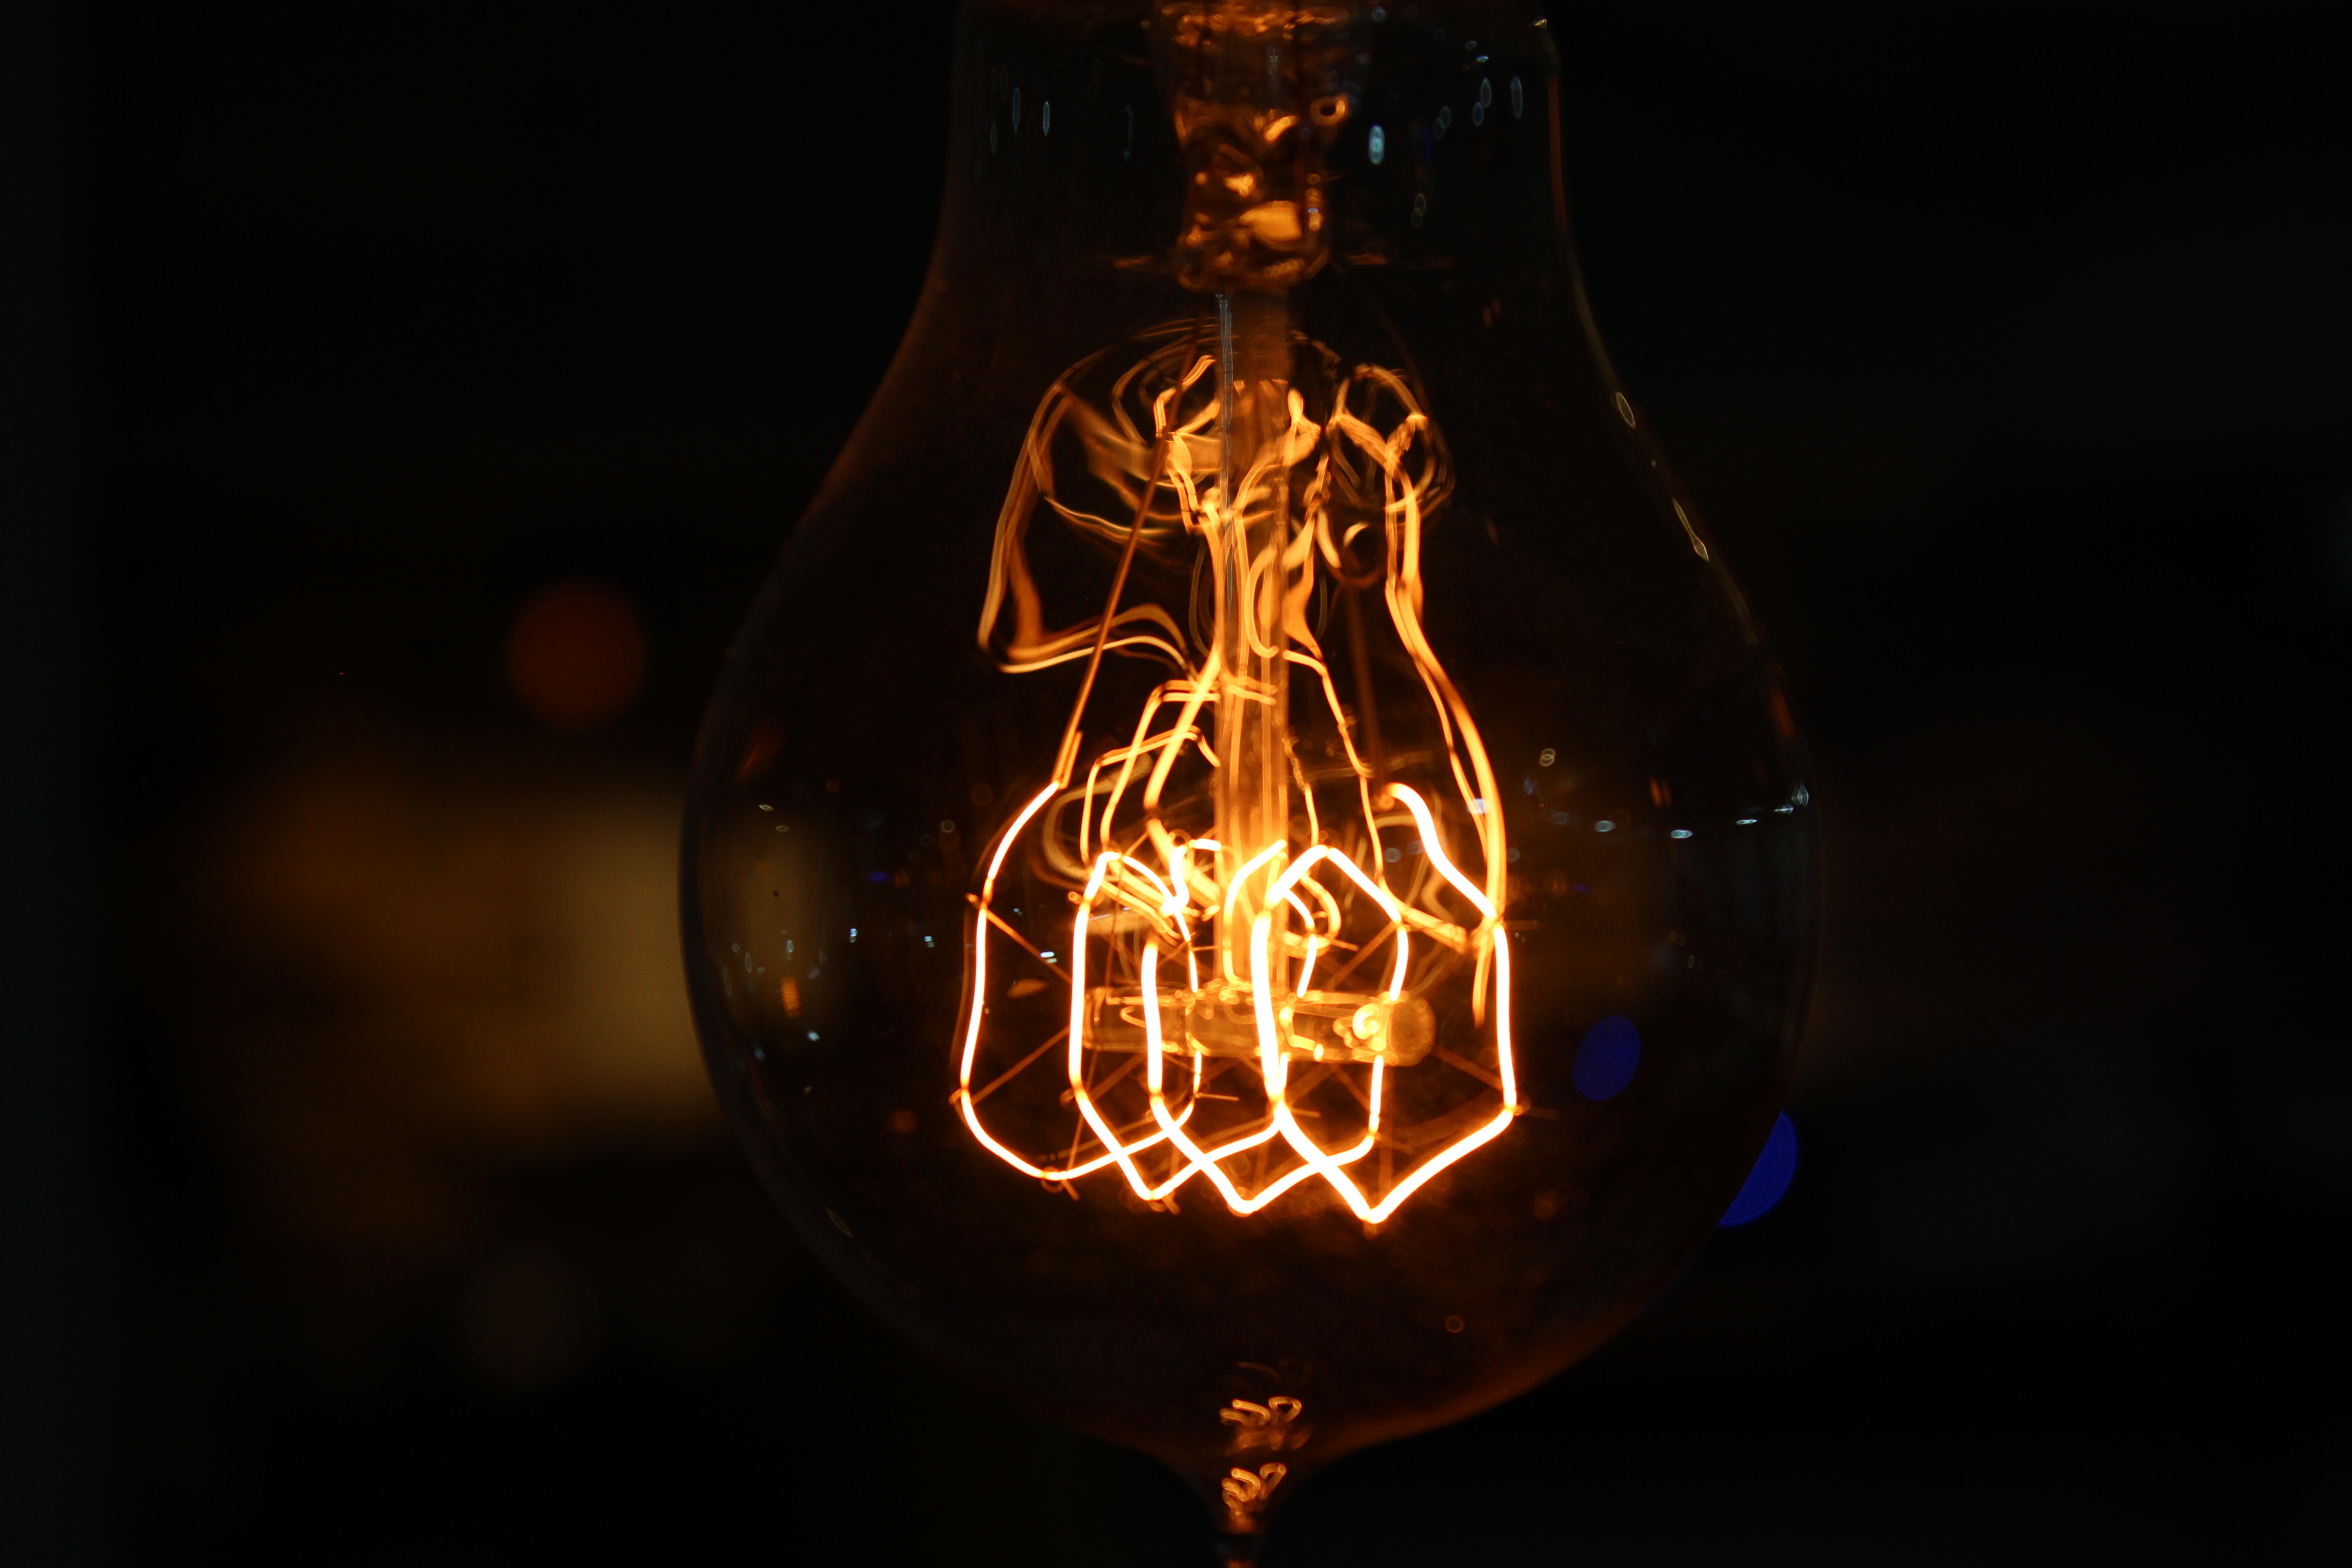
lighting, light, light fixture, heat, flame, incandescent light bulb, light bulb, lighting accessory, design, fire, nightlight, lamp, interior design, darkness